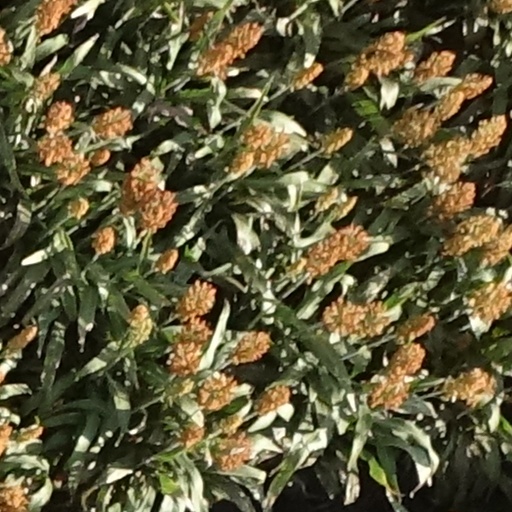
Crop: sorghum